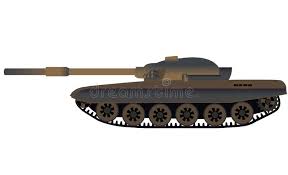
Label: T-72